Jewish revolt against Constantius Gallus

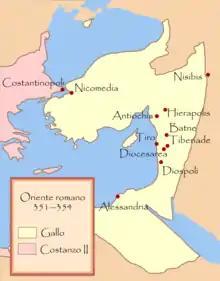
Map of the Roman East under Gallus

The Jewish revolt against Constantius Gallus, also known as the Gallus Revolt, erupted during the Roman civil war of 350–353, upon destabilization across the Roman Empire. In 351–352, the Jews of Roman Palaestina revolted against the rule of Constantius Gallus, brother-in-law of Emperor Constantius II and "Caesar" of the eastern part of the Roman Empire. The revolt was crushed by Gallus' general Ursicinus.